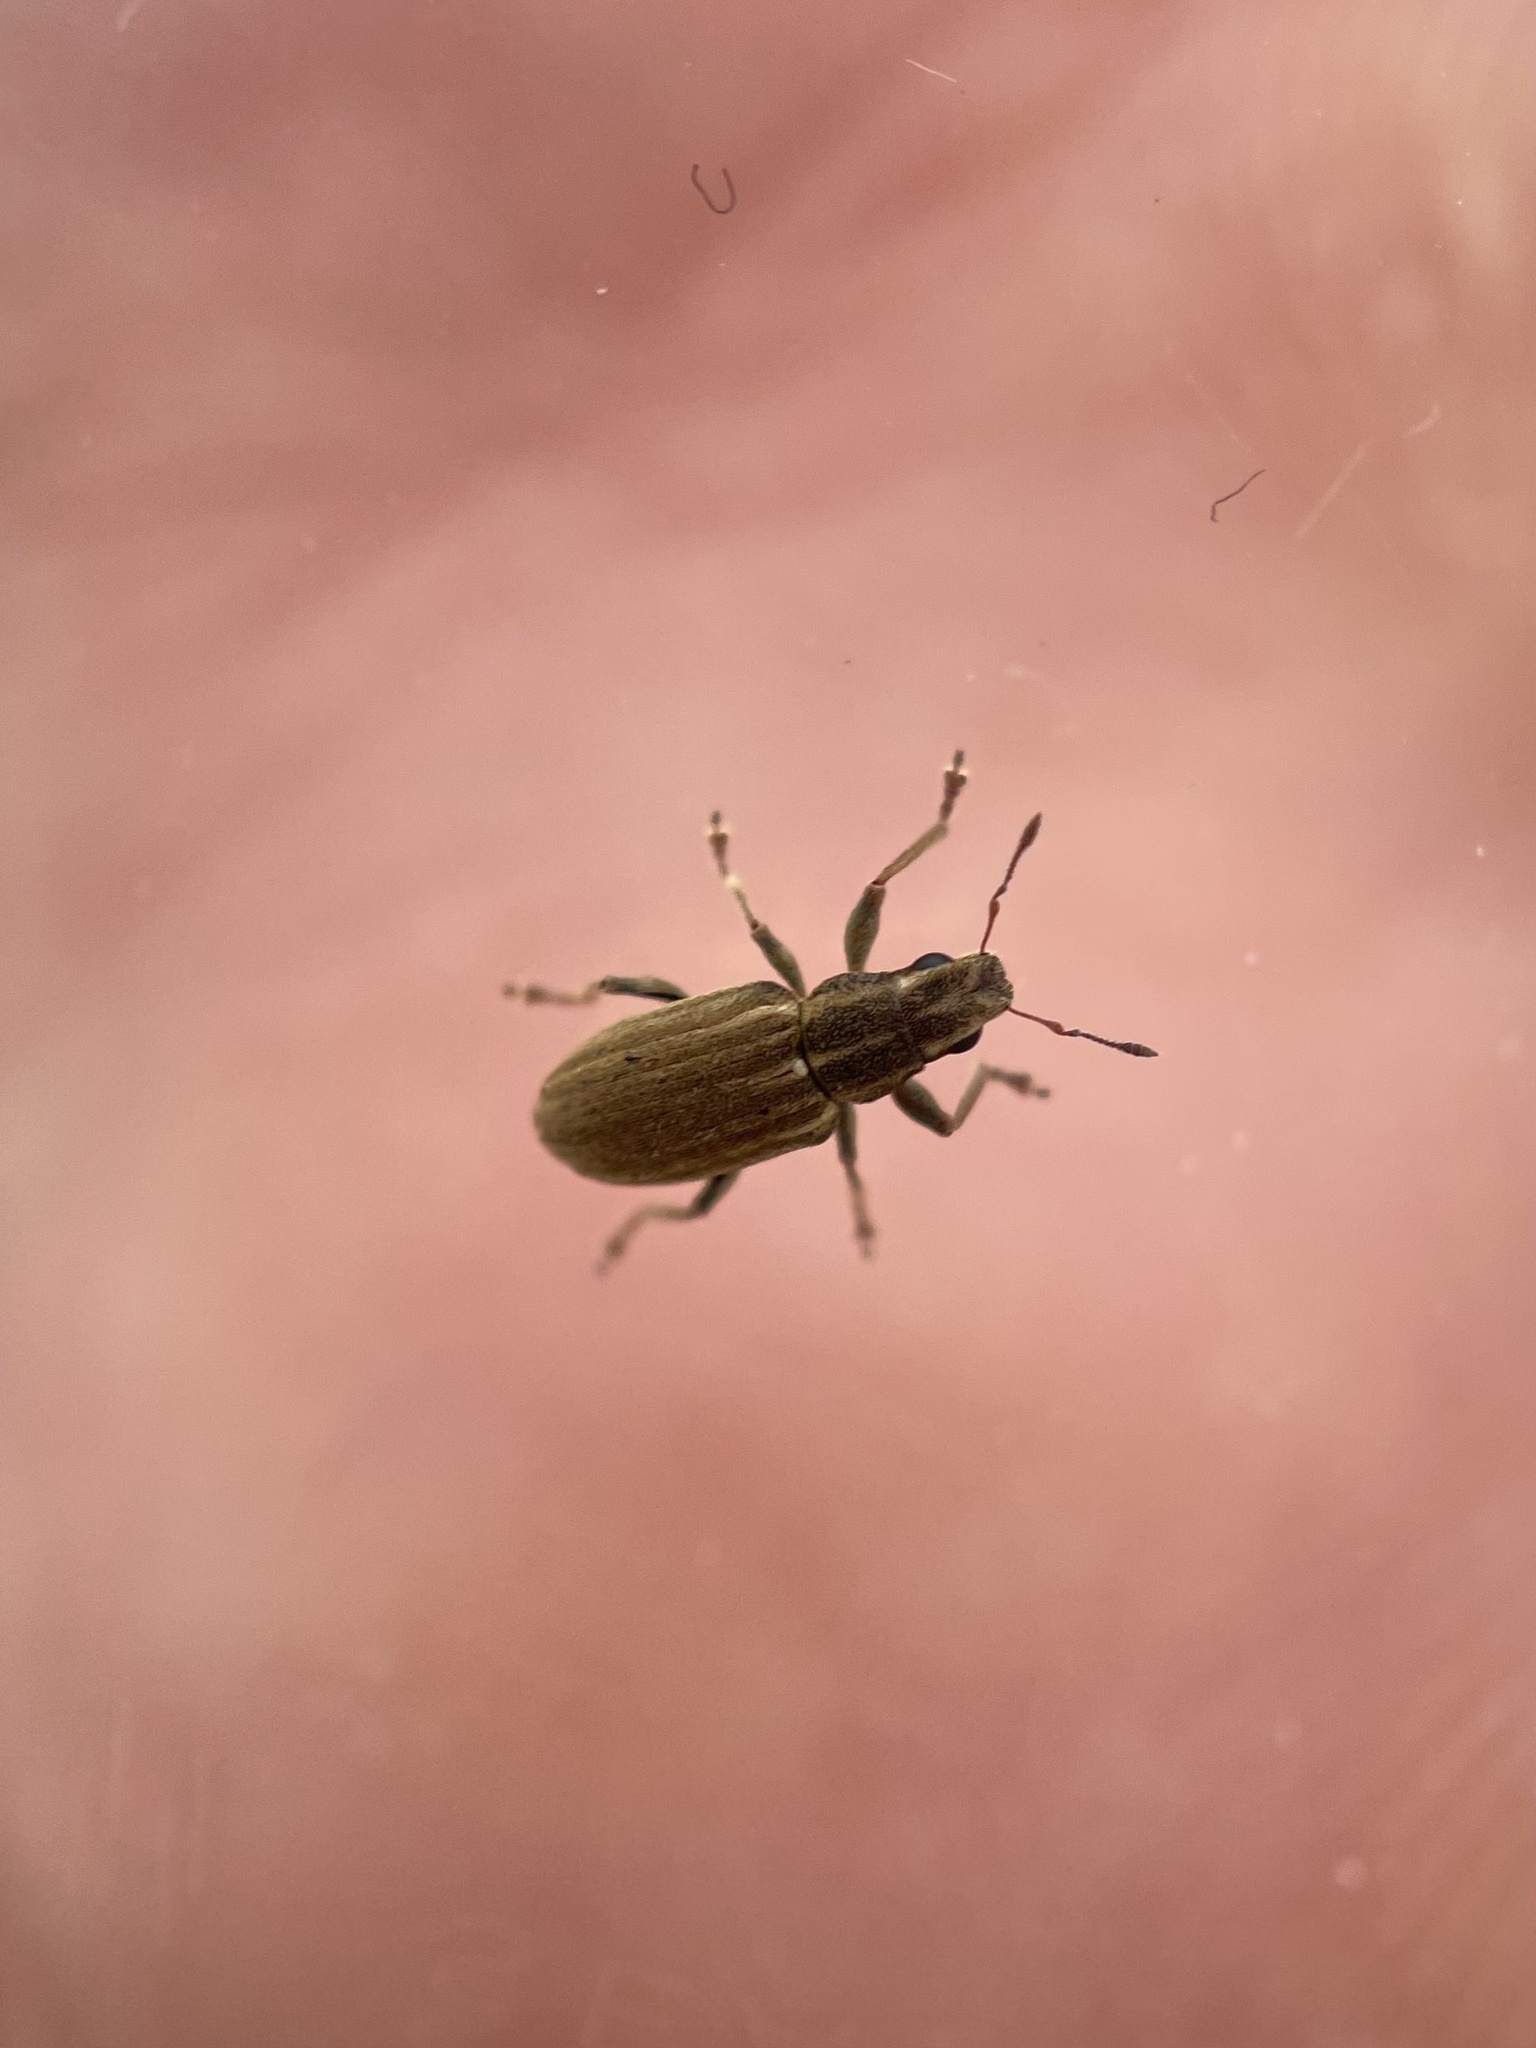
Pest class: pea_leaf_weevil